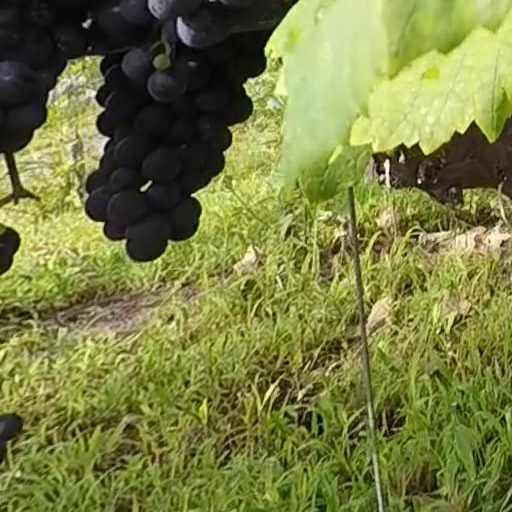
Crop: grape